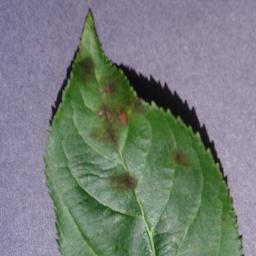
Label: Apple___Apple_scab